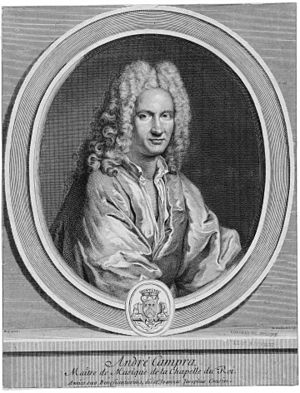
André Campra
André Campra var en fransk barokkomponist og dirigent.